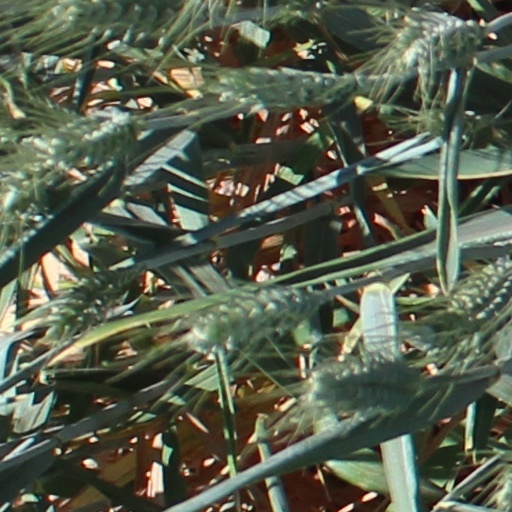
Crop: wheat